Victorian School of Forestry

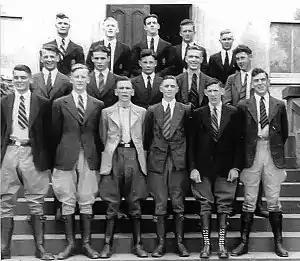
A group of VSF students from 1942 in school uniform consisting of riding breeches, leggings, tie and blazer. Source: Bert Semmens.

In the immediate postwar period VSF flourished as the Forests Commission increased its intake of graduates to meet the demands on Victoria's forest resources and the timber needs of the housing boom.